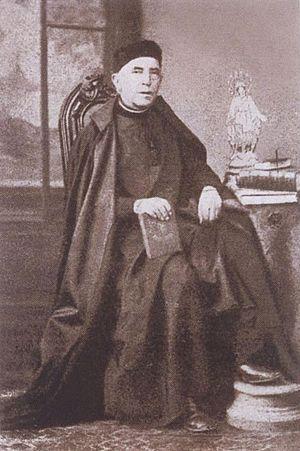
Joseph Tous y Soler est un frère mineur capucin fondateur des capucines de la Mère du Divin Pasteur et reconnu bienheureux par l'Église catholique.
Ceci est la liste des béatifications approuvées par Benoît XVI. Ce qui ne veut pas dire qu'il en présida la cérémonie et liturgie officielle. Benoît XVI est en effet revenu à l'usage antique de ne généralement plus présider lui-même les cérémonies de béatification. Au cours de son pontificat, il y eut 116 cérémonies